South China Sea raid

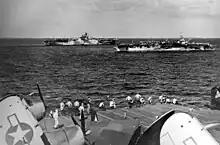
USS "Hornet" (left) and USS "Independence" on 26 January 1945

At 7:31 pm on 12 January, the Third Fleet reversed course and sailed north-east to meet up with Task Group 30.8. This course was maintained the next day in order to evade a typhoon and Japanese search aircraft. Heavy seas made fuelling difficult, though all of the destroyers were eventually refueled on 13 January. On that day, Fleet Admiral Ernest King, the Chief of Naval Operations, directed the Third Fleet to remain "in a strategic position to intercept enemy forces approaching the Lingayen Gulf area from either the north or the south". In passing this order on to Halsey, Nimitz authorized him to attack the Hong Kong area if more worthwhile targets could not be located.